Javier Rupérez

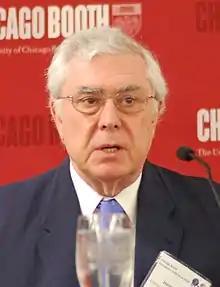
Rupérez in 2010

Francisco Javier Rupérez Rubio (born April 24, 1941) is a Spanish politician, diplomat and writer, was born in Madrid on 24 April 1941. He holds degrees in law (1962) and journalism (1975) from the Complutense University of Madrid. Since 2006 he has held the rank of full Ambassador within the Spanish Diplomatic Service, which he joined in 1967.